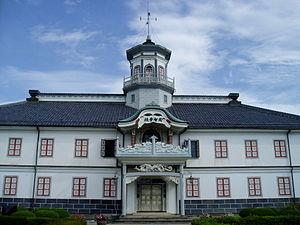
La ville de Matsumoto est une ville située dans la préfecture de Nagano, au Japon.
Le giyōfū est un style de l'histoire de l'architecture japonaise. Il ressemble extérieurement au style occidental de construction mais se fonde sur les techniques de construction traditionnelles japonaises. Ce style prospère pendant la période précédant la Seconde Guerre mondiale et disparaît quand se répand la connaissance des techniques occidentales.